Aaron Plessinger

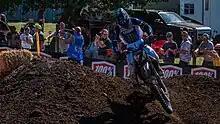
Plessinger in 2021

Aaron Plessinger (born January 25, 1996) is an American professional motocross and supercross racer. Plessinger has ridden professionally in the AMA Supercross Championship and the AMA Motocross Championship since 2015. He is a one-time AMA Supercross 250cc West & AMA Motocross 250cc Champion.